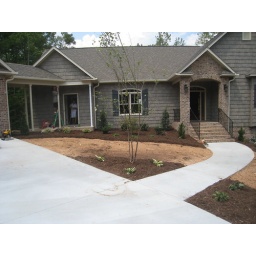
river birch tree in foreground